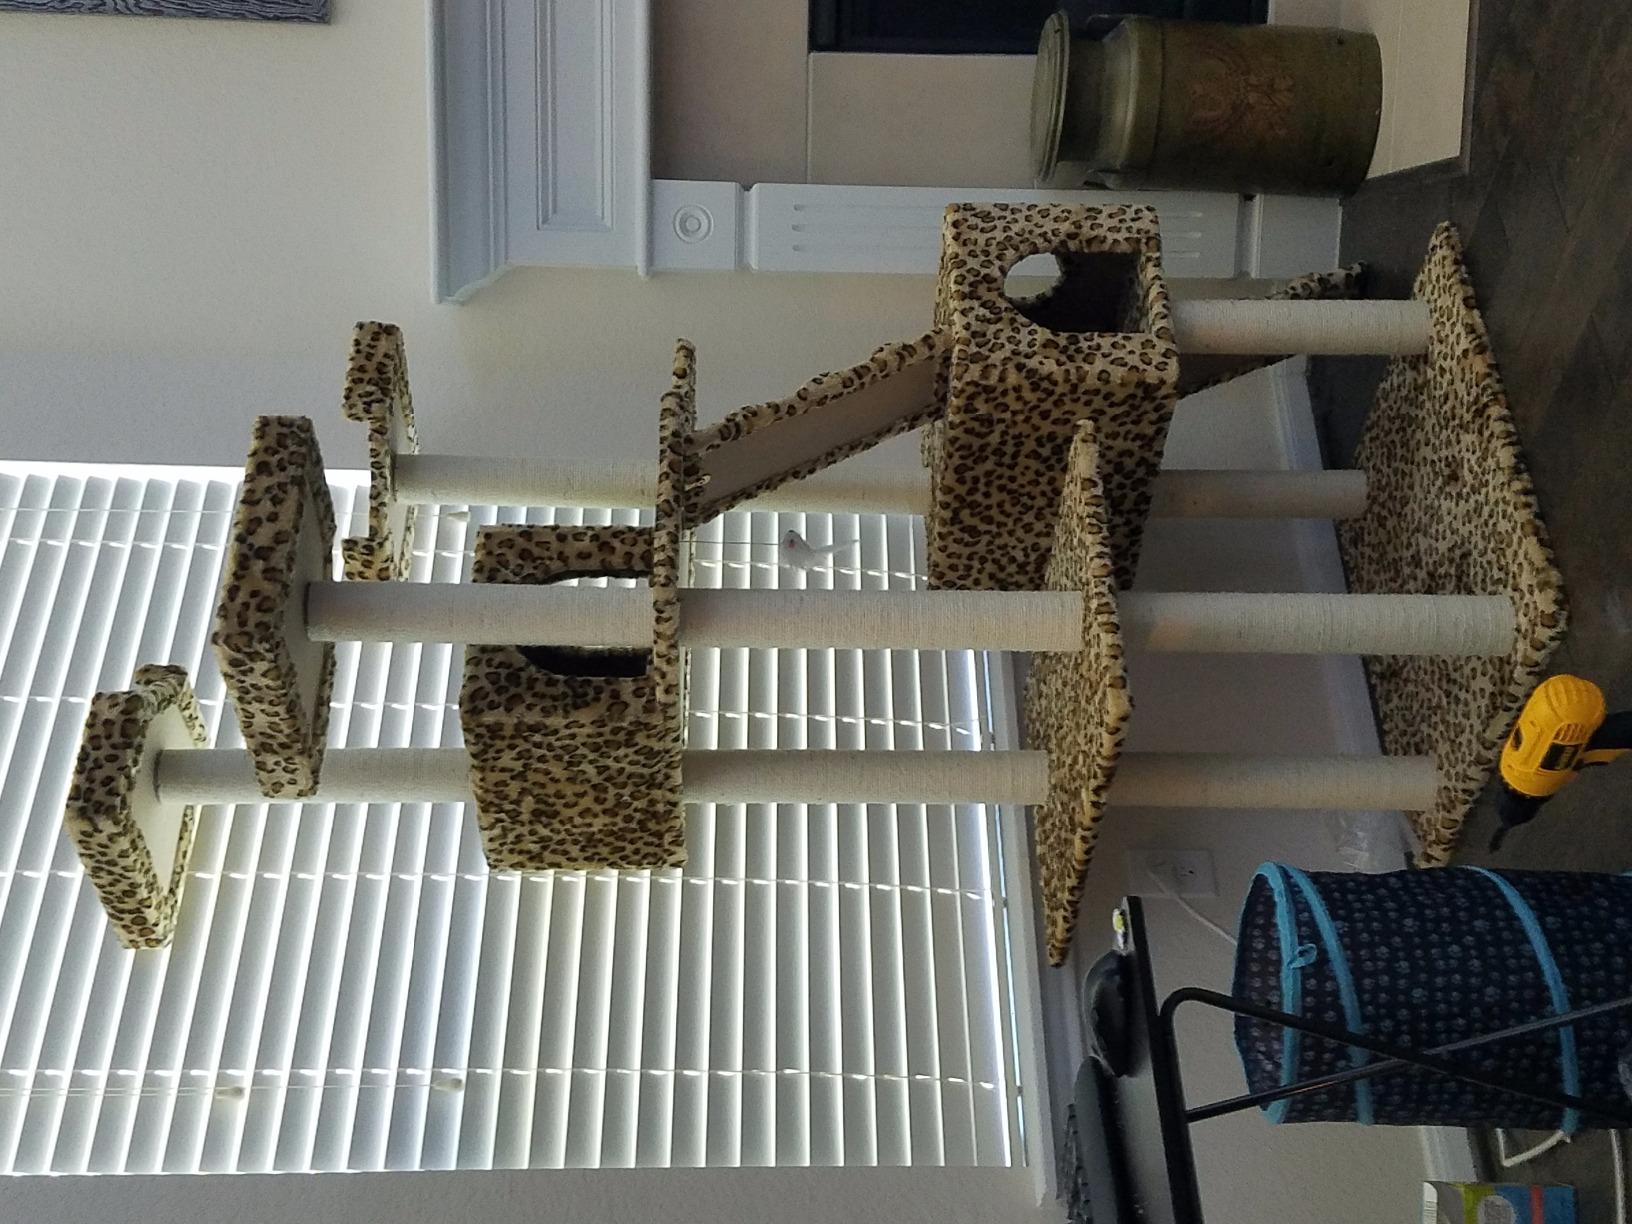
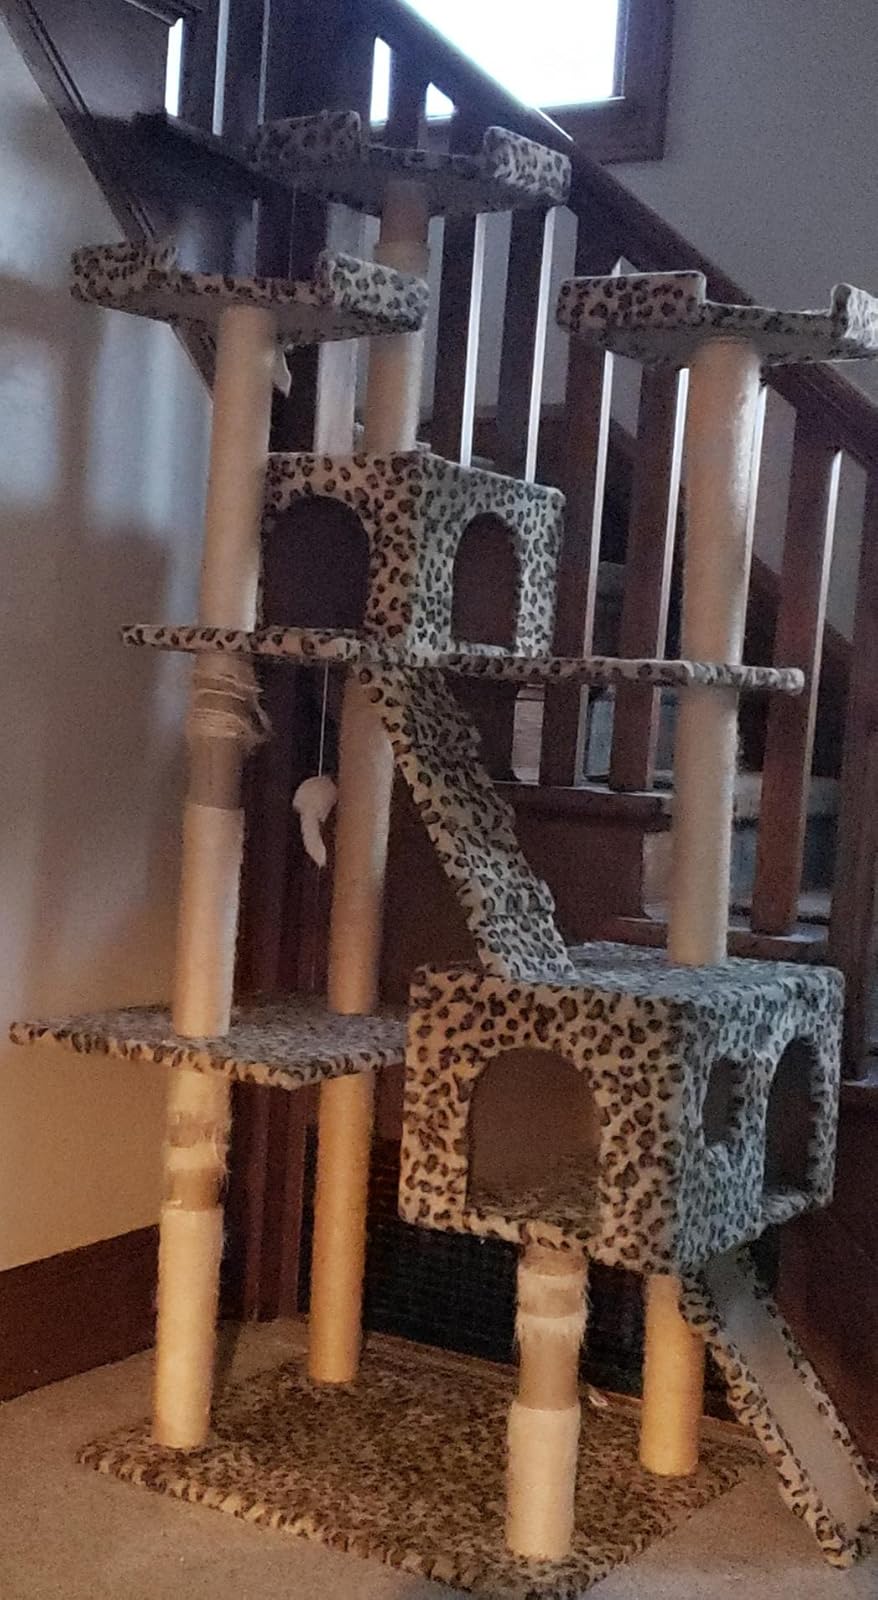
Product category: items_cat tree
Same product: yes